Badlands

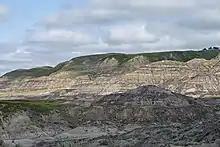
Badlands in Drumheller, Alberta

Although most badland topography is natural, badlands have been produced artificially by destruction of vegetation cover, through overgrazing, acid rain, or acid mine drainage. The Cheltenham Badlands in Caledon, Ontario are an example of badlands produced by poor farming practices. In the early 1900s, the area was used for agricultural purposes, predominantly cattle grazing. Agricultural use ceased by 1931 and natural recovery of the majority of the property began. Once established, however, this type of erosion can continue rapidly, if land clearing, overgrazing, and increased foot traffic by humans persists, as the shale is highly susceptible to erosion.